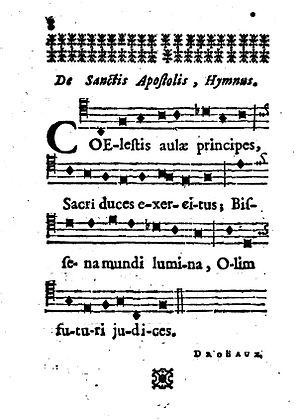
Étienne Drouaux [Estienne Droüaux] est un musicien et compositeur actif à Paris dans le derniers tiers du XVIIᵉ siècle.